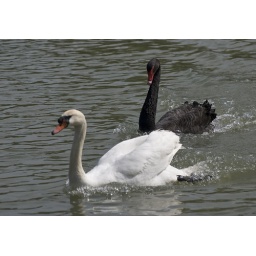
A black swan menacingly chases a mute swan around the lake at the Arundel Wildfowl and wetlands trust at Arundel, West Sussex